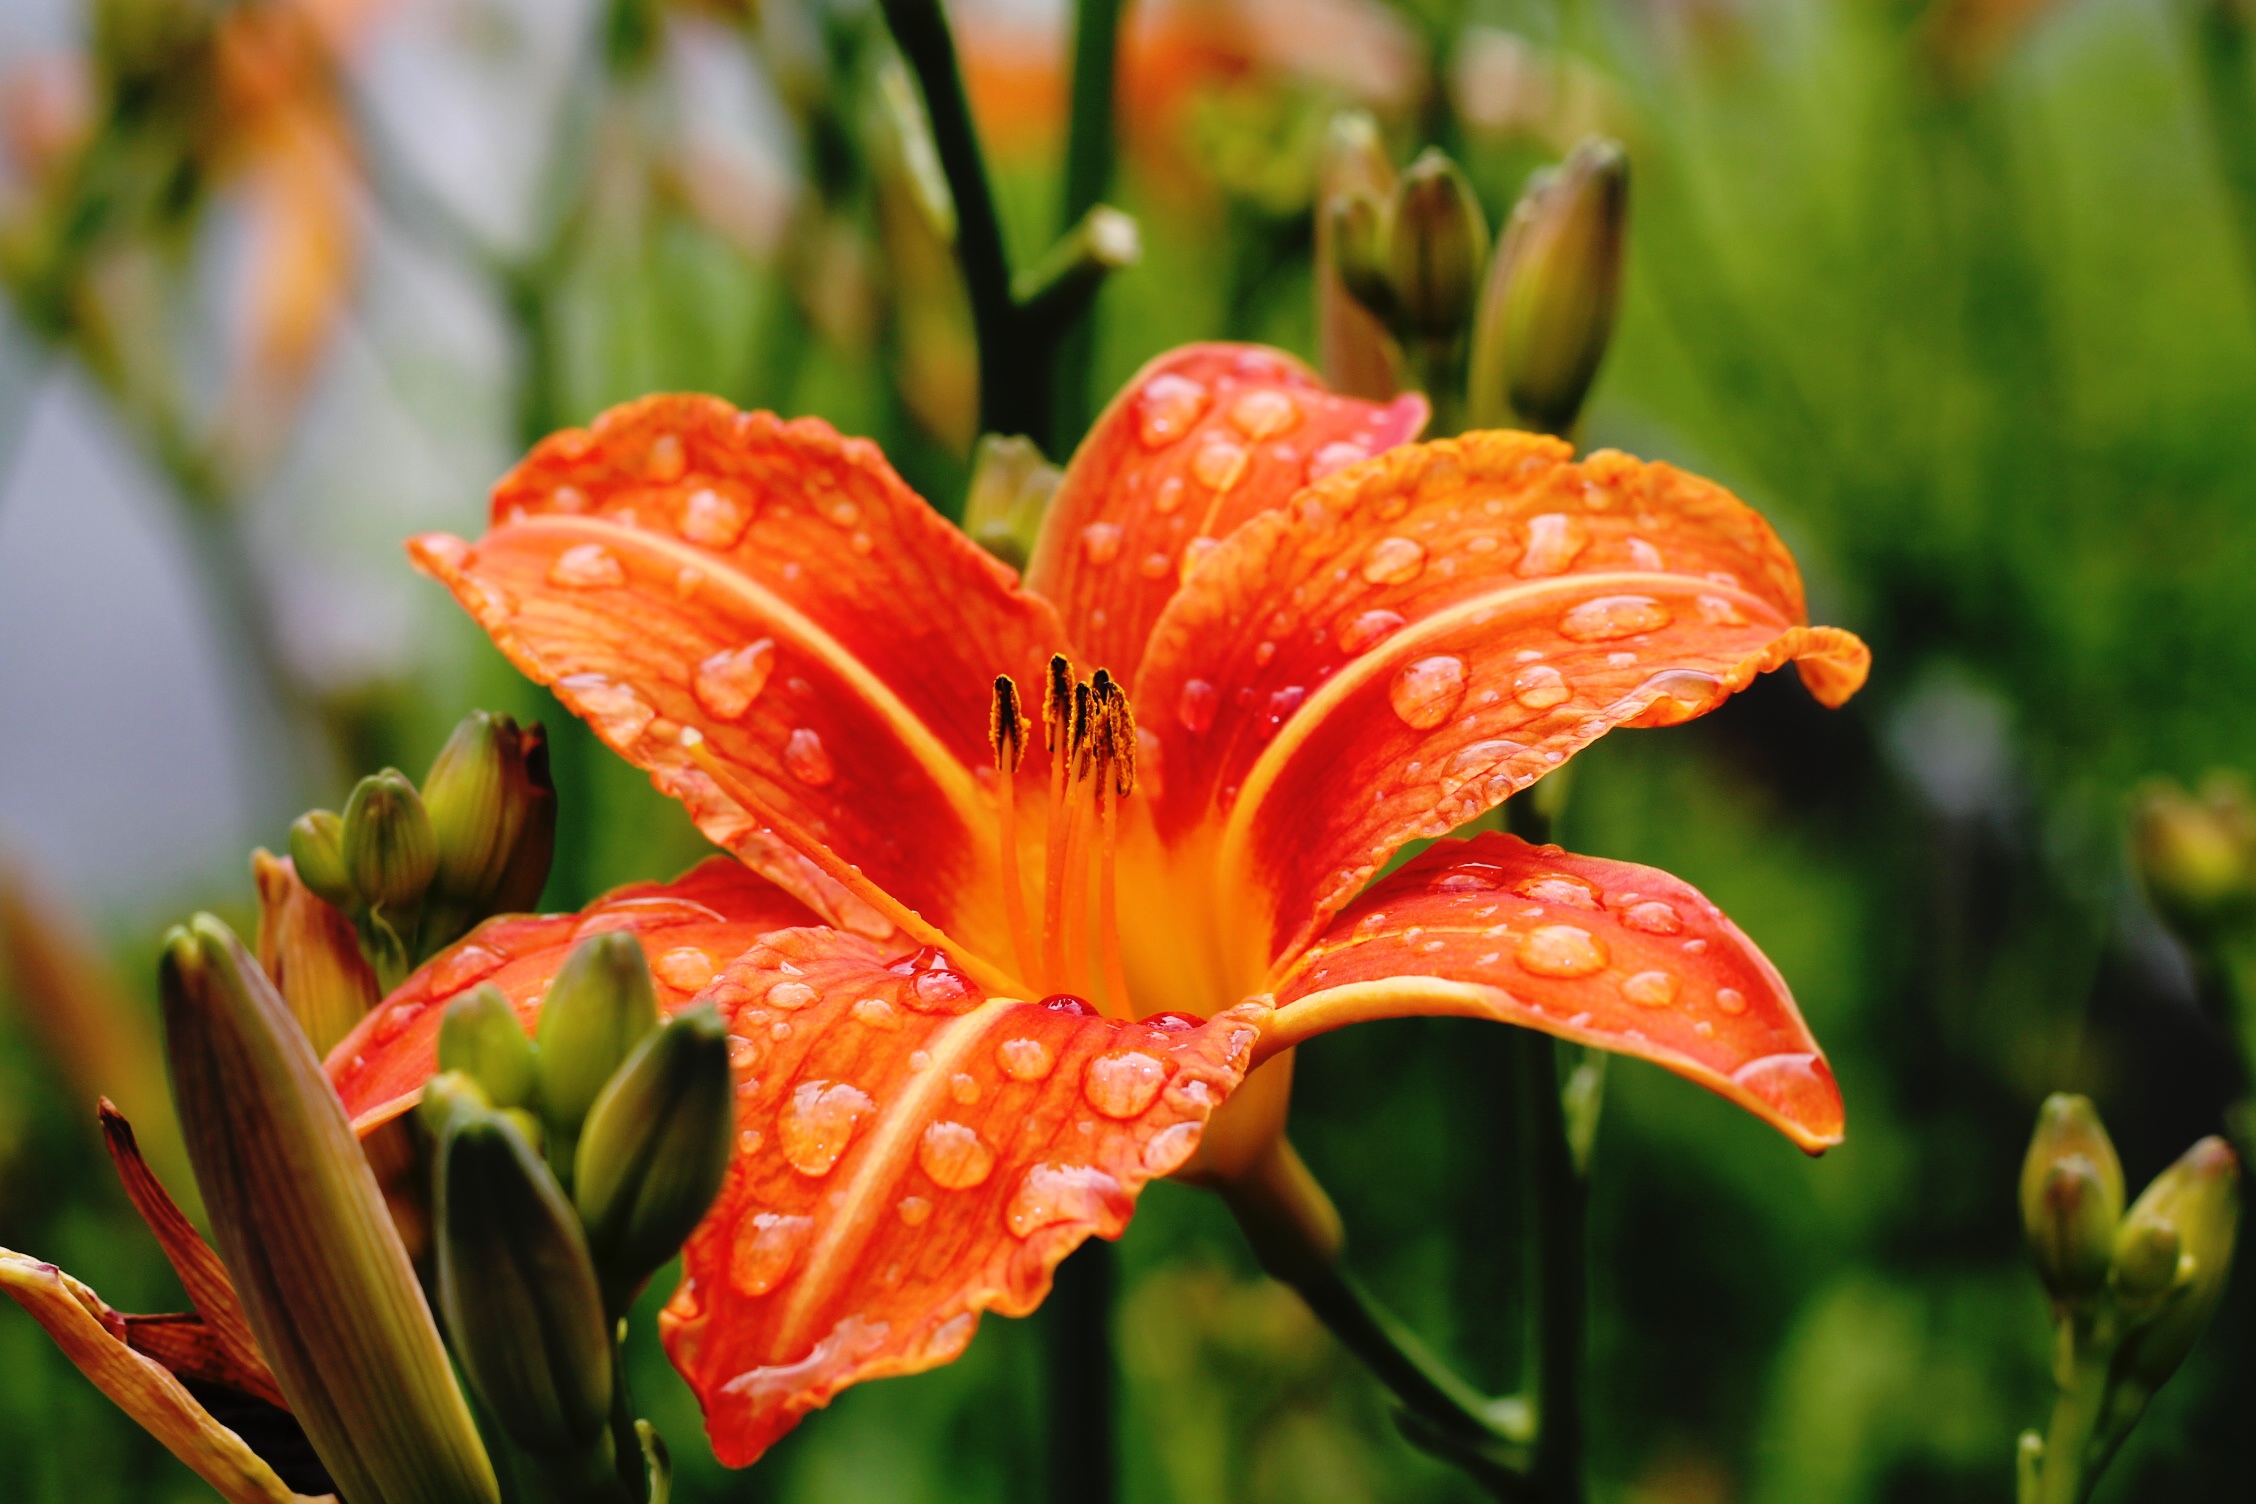
plant, leaf, flower, bloom, bouquet, autumn, botany, blooming, flora, lily, daylily, macro photography, flowering plant, orange lily, plant stem, land plant